Anishinaabe Nation in Treaty No. 3

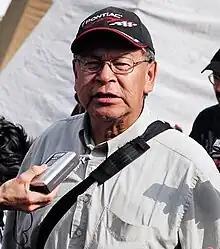
Elder Bill Fobister of Asubpeeschoseewagong First Nation (Grassy Narrows) speaking at a protest at Queen's Park, Toronto, Ontario, Canada.

AD 300: Peoples in this region survive by subsistence methods of hunting and fishing.